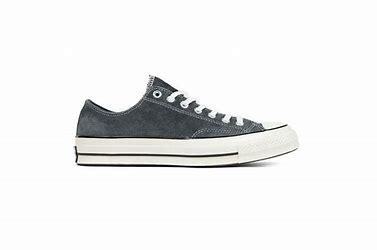
Brand: Converse
Model: Chuck Taylor All Star 70 Ox